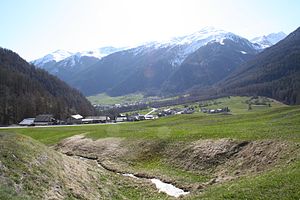
Val Müstair / Galleri
Val Müstair er den østligste dal i Schweiz og udgør en selvstyrende kreds og en kommune i kantonen Graubünden. Dalen ligger på sydøstsiden af Alpernes hovedkam, så den fra Schweiz kun er tilgængelig via Fuornpasset fra Engadin. Geografisk kan Val Müstair siges at høre til Vinschgau i Sydtyrol. Dalens flod, Rom, løber til Etsch i øvre Vinschgau. Nederst i dalen Val Müstair ligger også en sydtyrolsk kommune.